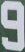
Number: 9